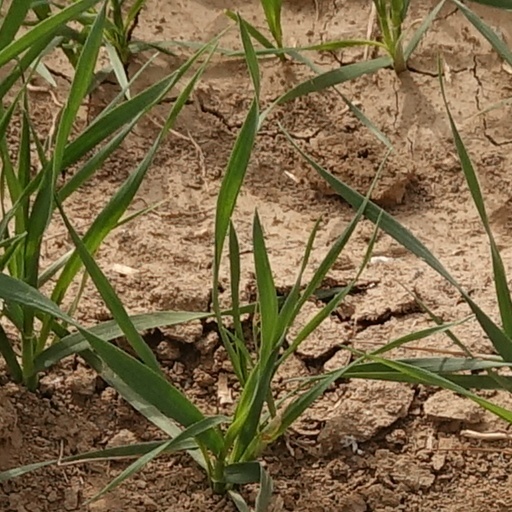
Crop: wheat